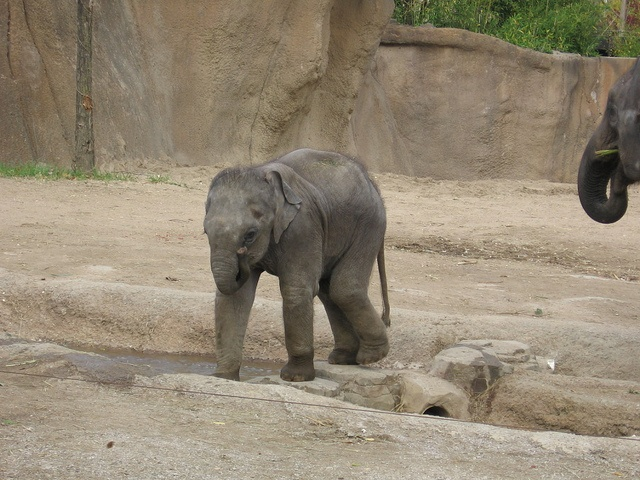
A young elephant waling away from an adult elephant.
A baby elephant walking into a pool of water.
An elephant going across a little bridge with another elephants trunk waving.
A baby elephant in a stone, zoo-like enclosure with a larger elephant nearby.
The baby elephant is nearby another elephant in its enclosure.